Spanish cuisine

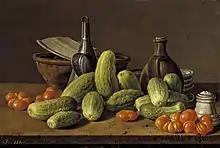
Still-life painting by Luis Egidio Meléndez (1774), showcasing fresh cucumbers and tomatoes.

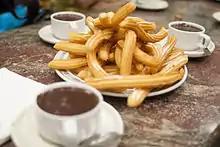
"Chocolate con churros", a popular Spanish breakfast consisting of fried dough pastries served with thick hot chocolate for dipping.

The arrival of Europeans in the Americas in 1492 initiated the advent of new culinary elements, such as tomatoes, potatoes, maize, bell peppers, spicy peppers, paprika, vanilla and cocoa. Spain was where chocolate was first mixed with sugar to temper its natural bitterness. Other ingredients traveled to the Americas, such as rice, grapes, olives, and many types of cereals.